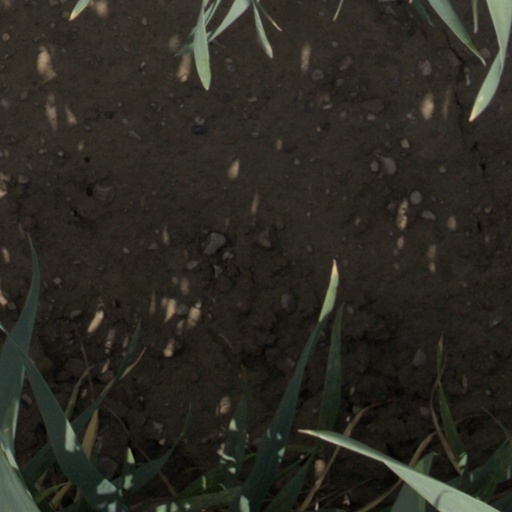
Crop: wheat